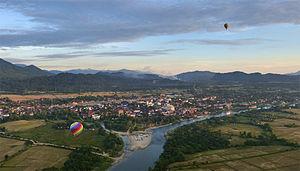
La province de Vientiane est une province du Laos. Sa capitale est Phon Hong et sa deuxième ville, important lieu touristique, est Vang Vieng. En 1989, elle a été scindée en deux, par séparation de la préfecture de Vientiane, où se trouve la capitale Vientiane.
Vang Vieng est une ville du Laos située dans la province de Vientiane, entre Luang Prabang et Vientiane. Elle compte environ 20 930 habitants en 2015. Vang Vieng se trouve sur les bords de la Nam Song et est entourée de pitons karstiques, de grottes et de lagons.